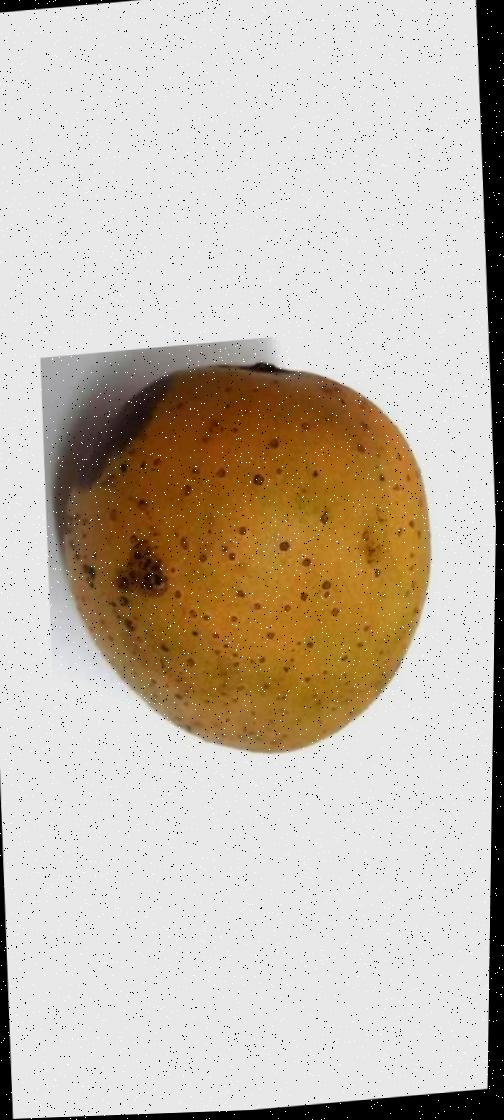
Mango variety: Gourmoti